Indian People's Theatre Association

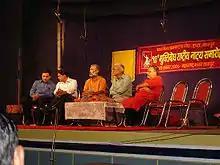
Natya Samaroh by IPTA, Chhattisgarh, India

IPTA Mumbai was another offshoot that has existed over the last six decades and continue to produce dramas till date. IPTA offshoots exist in other parts of India as well.